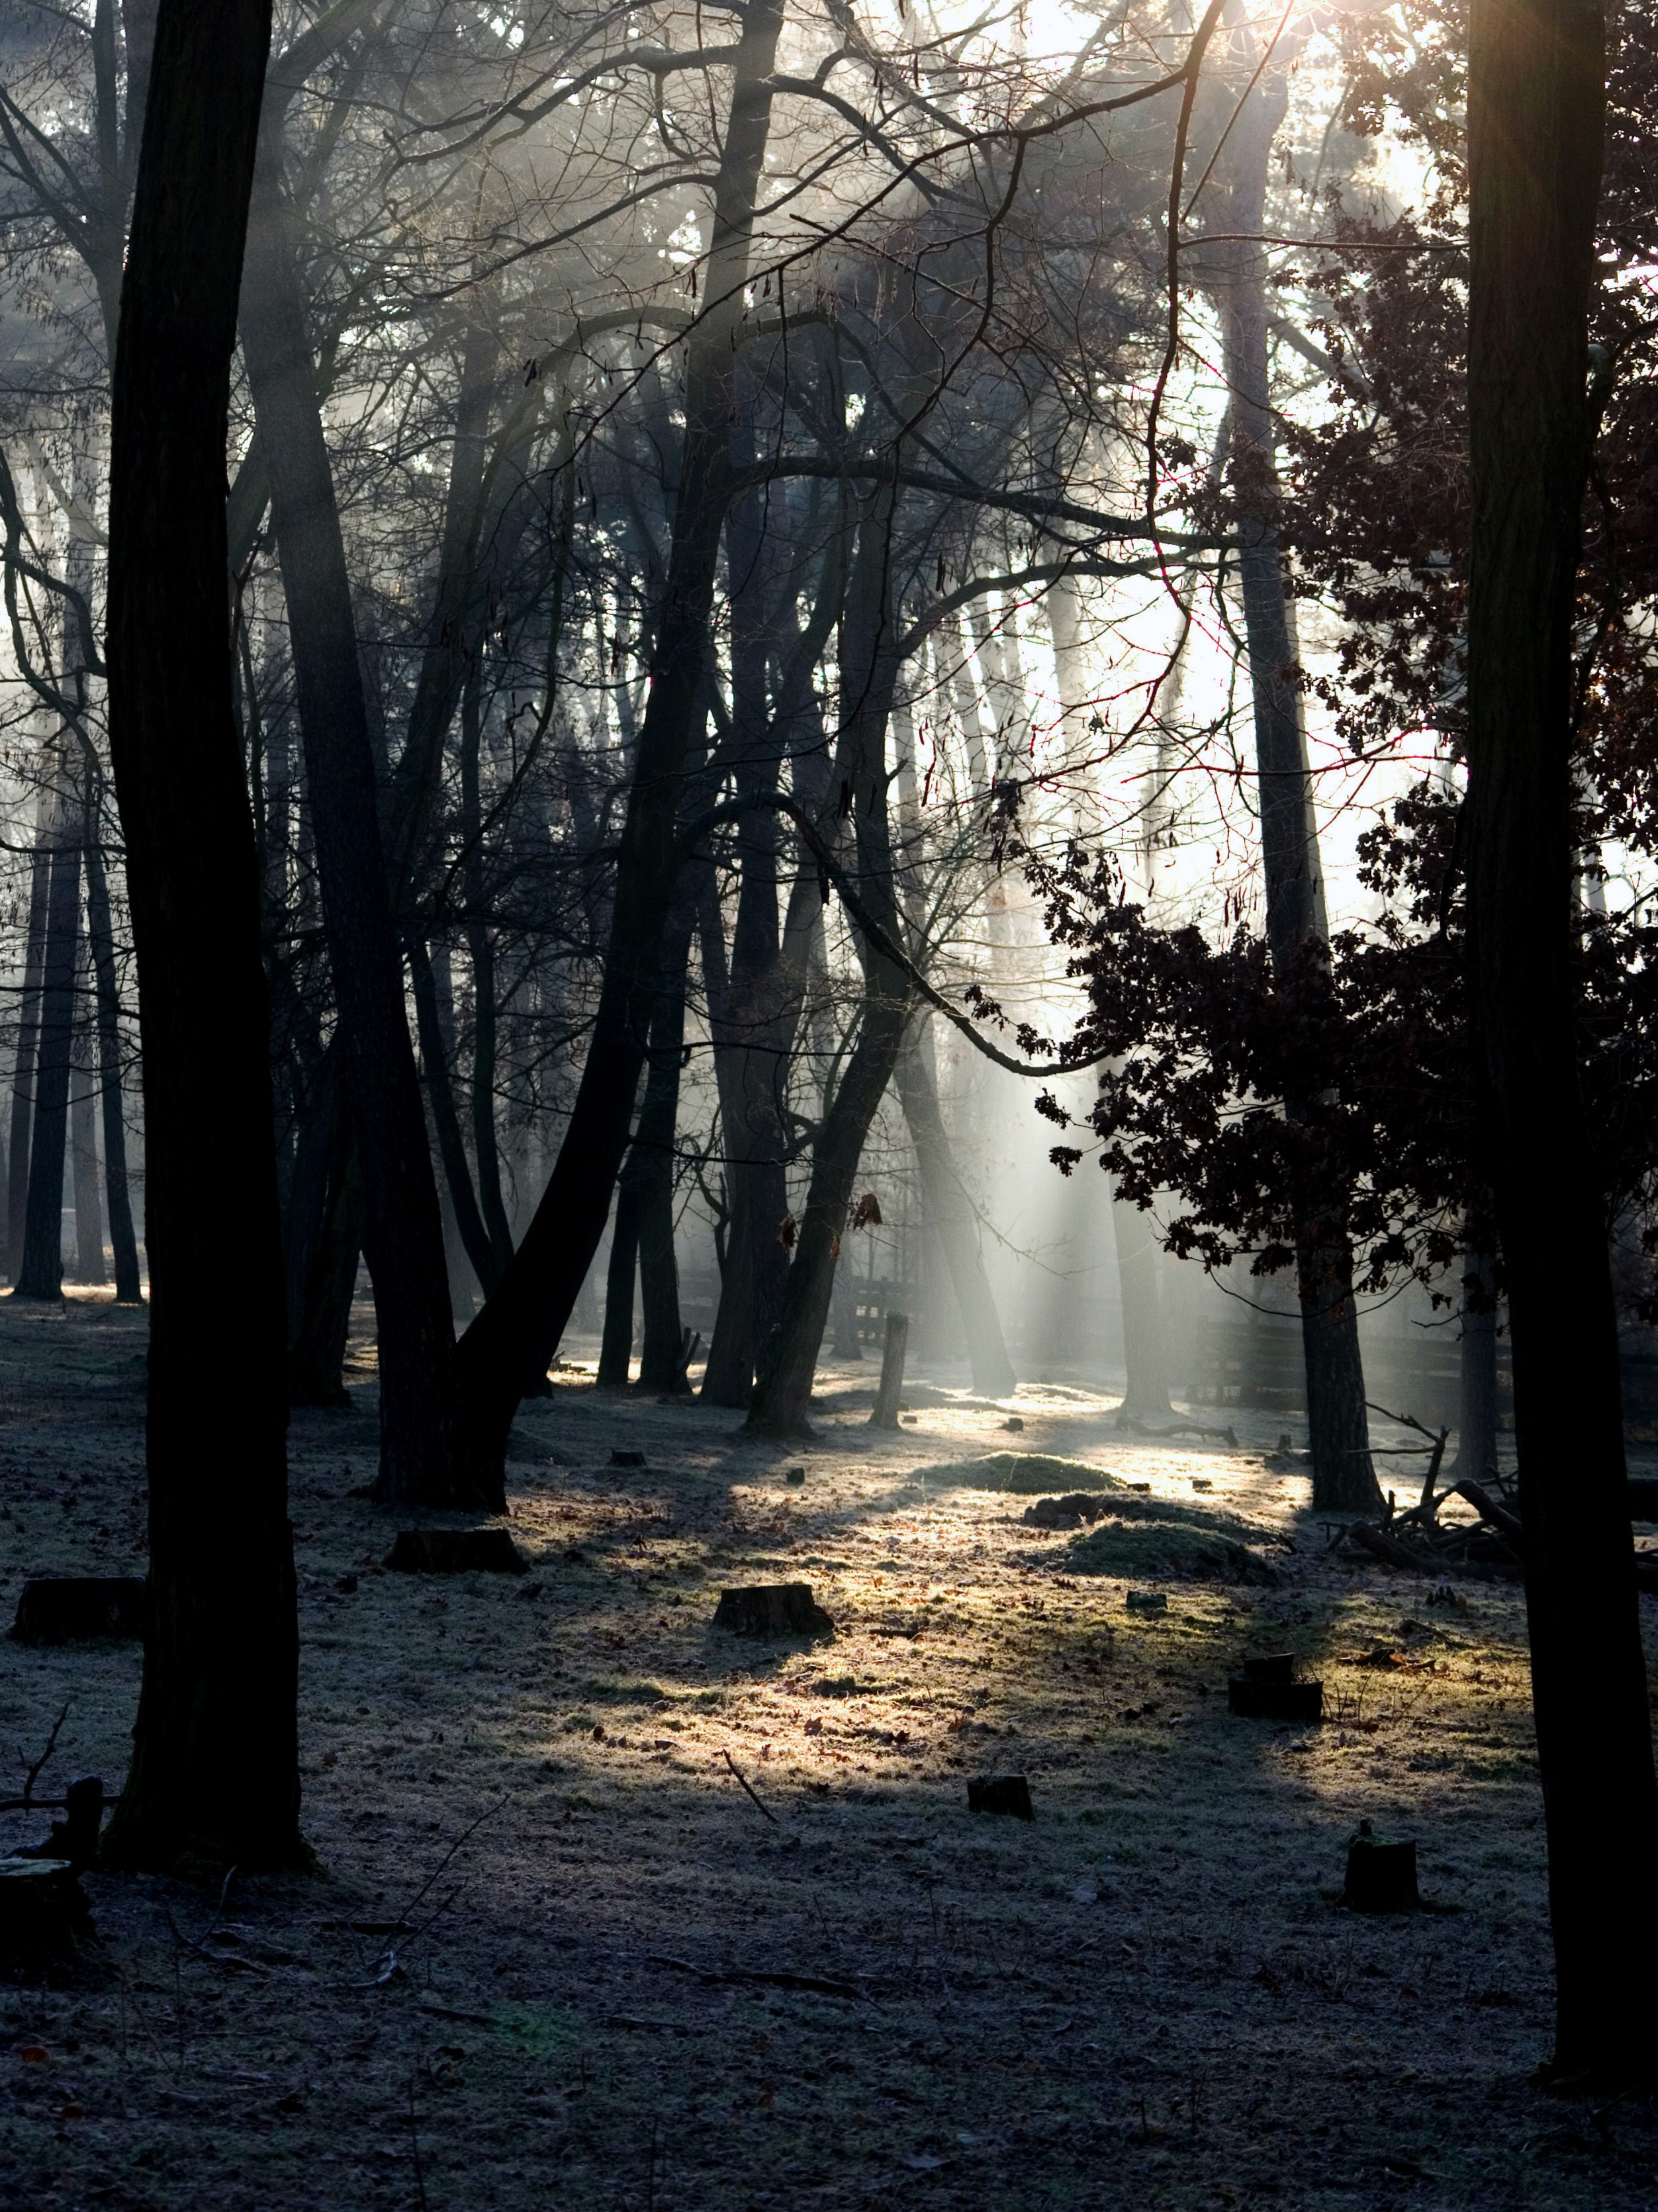
tree, nature, forest, branch, winter, light, plant, sunset, sunlight, morning, leaf, evening, reflection, autumn, darkness, season, light beam, woodland, habitat, mood, morgenstimmung, natural environment, atmospheric phenomenon, woody plant